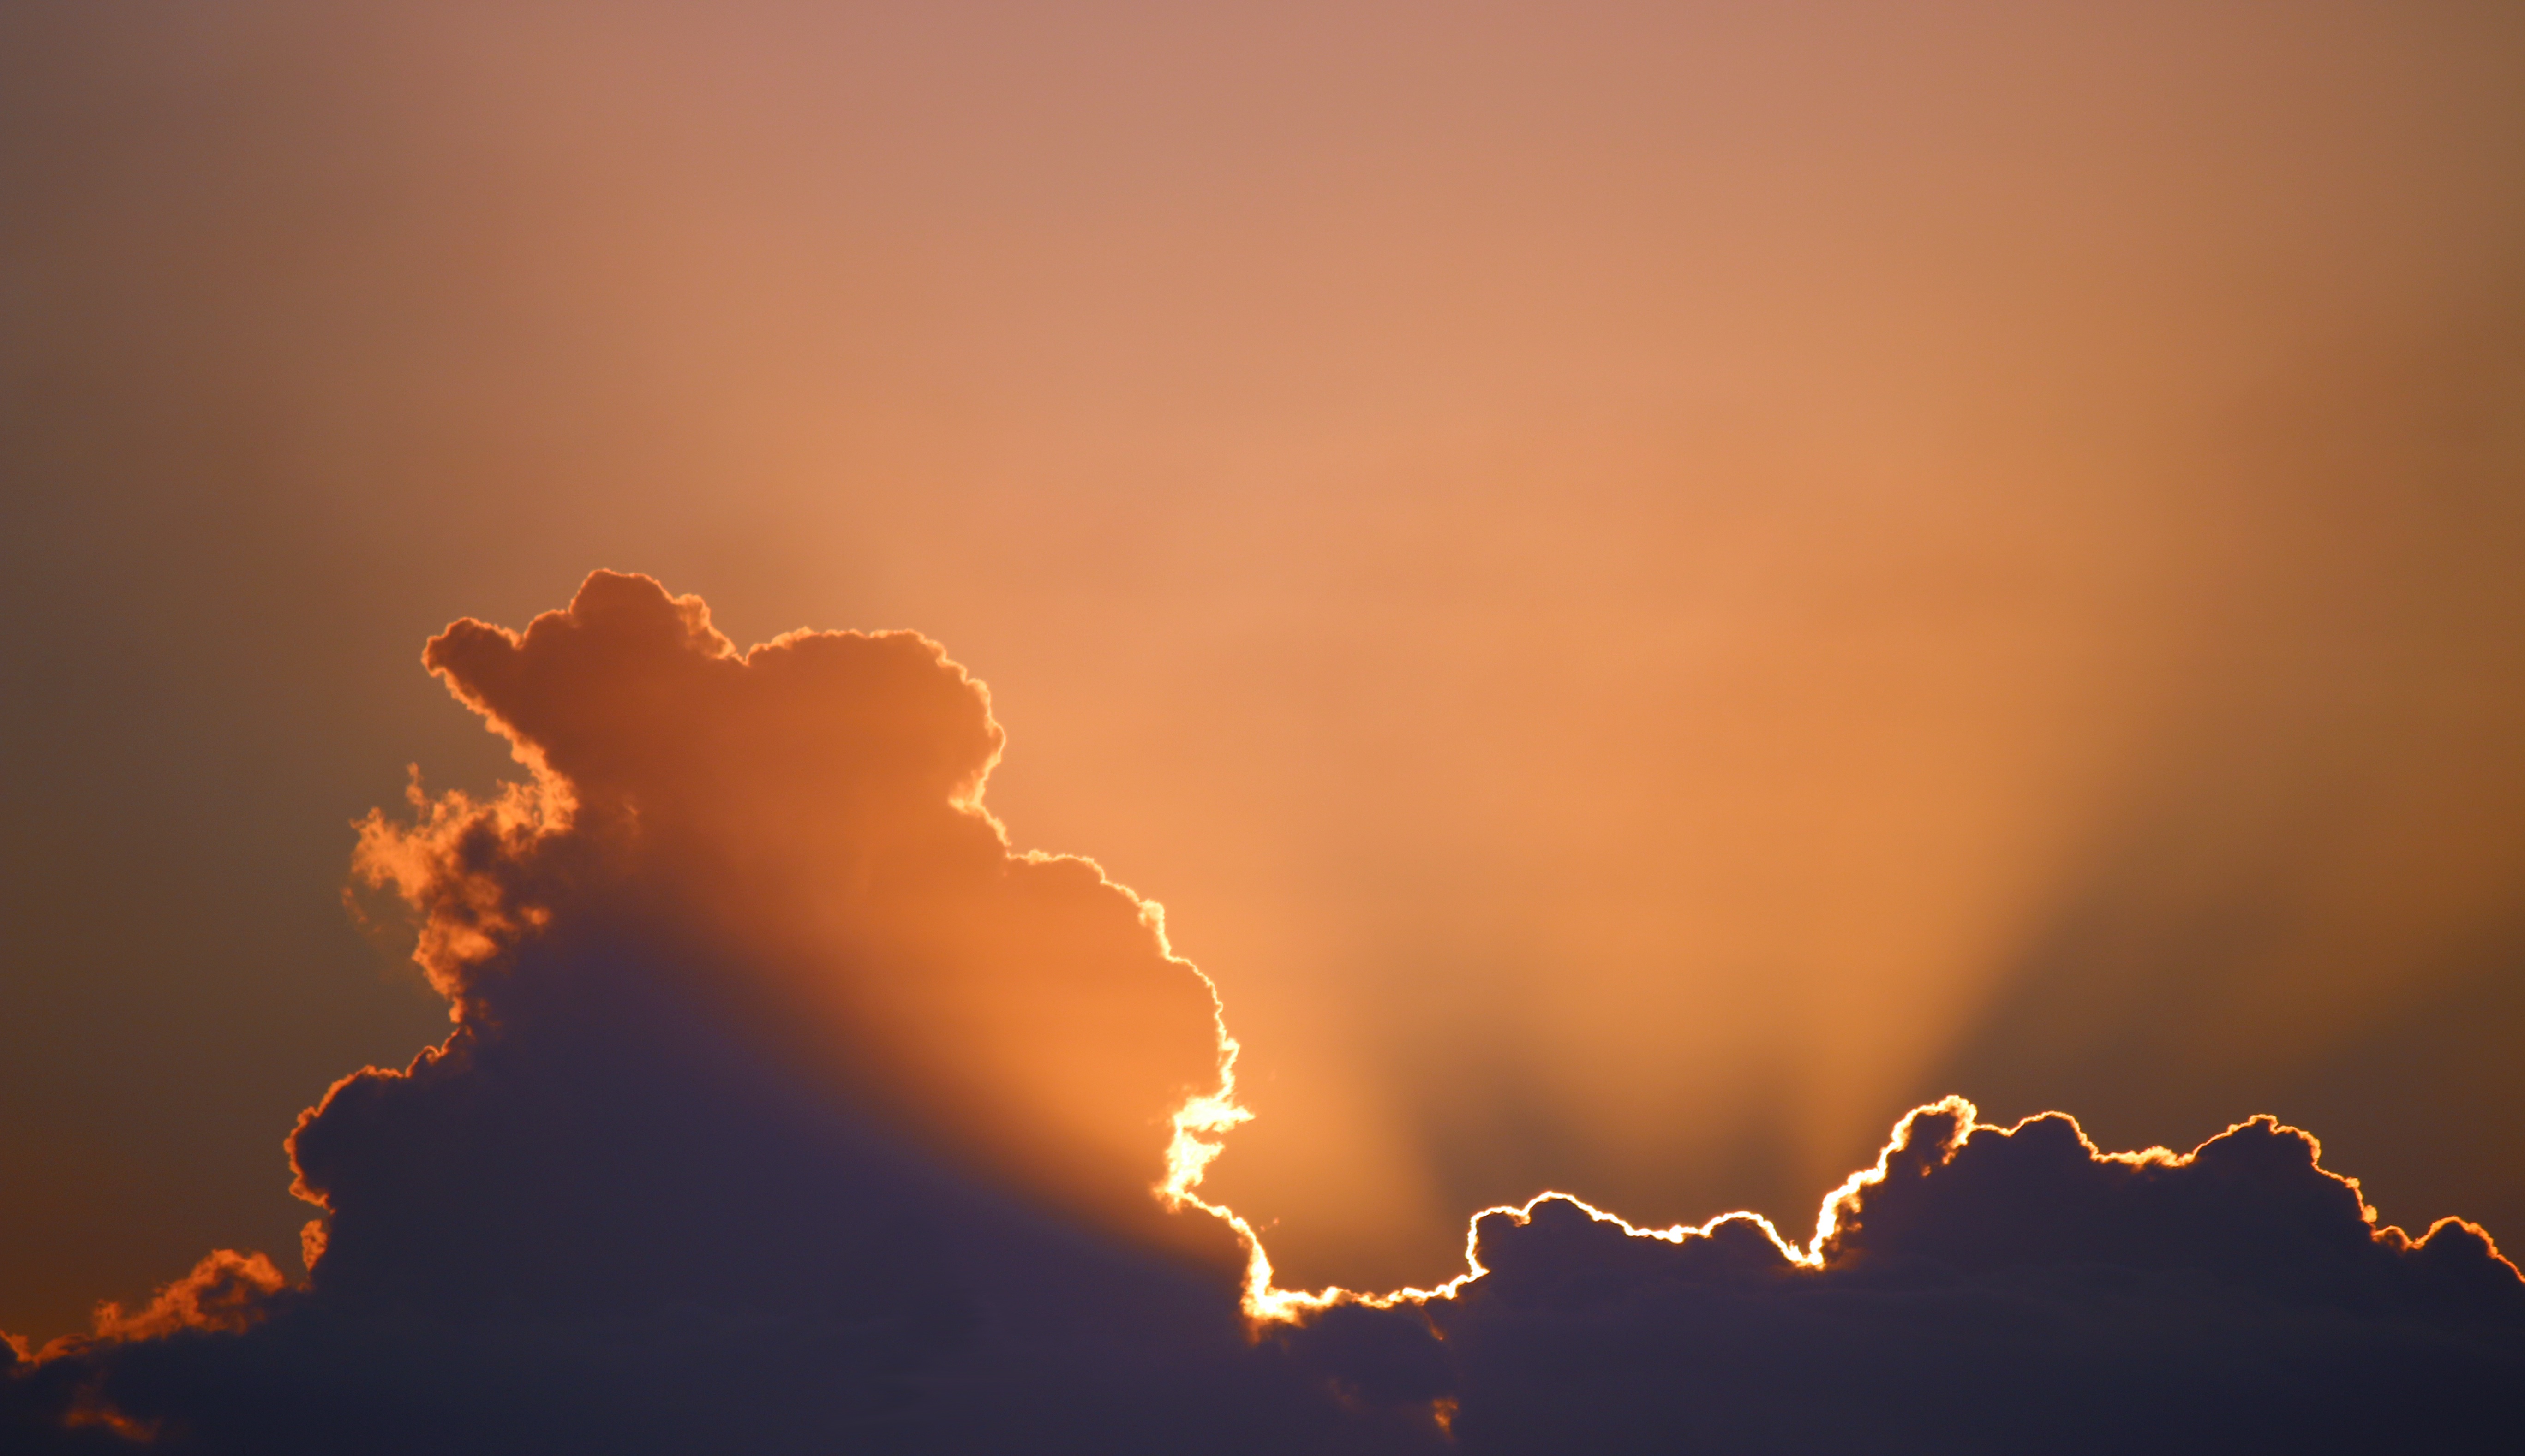
light, cloud, sky, sunrise, sunset, sunlight, atmosphere, lightning, thunder, thunderstorm, geological phenomenon